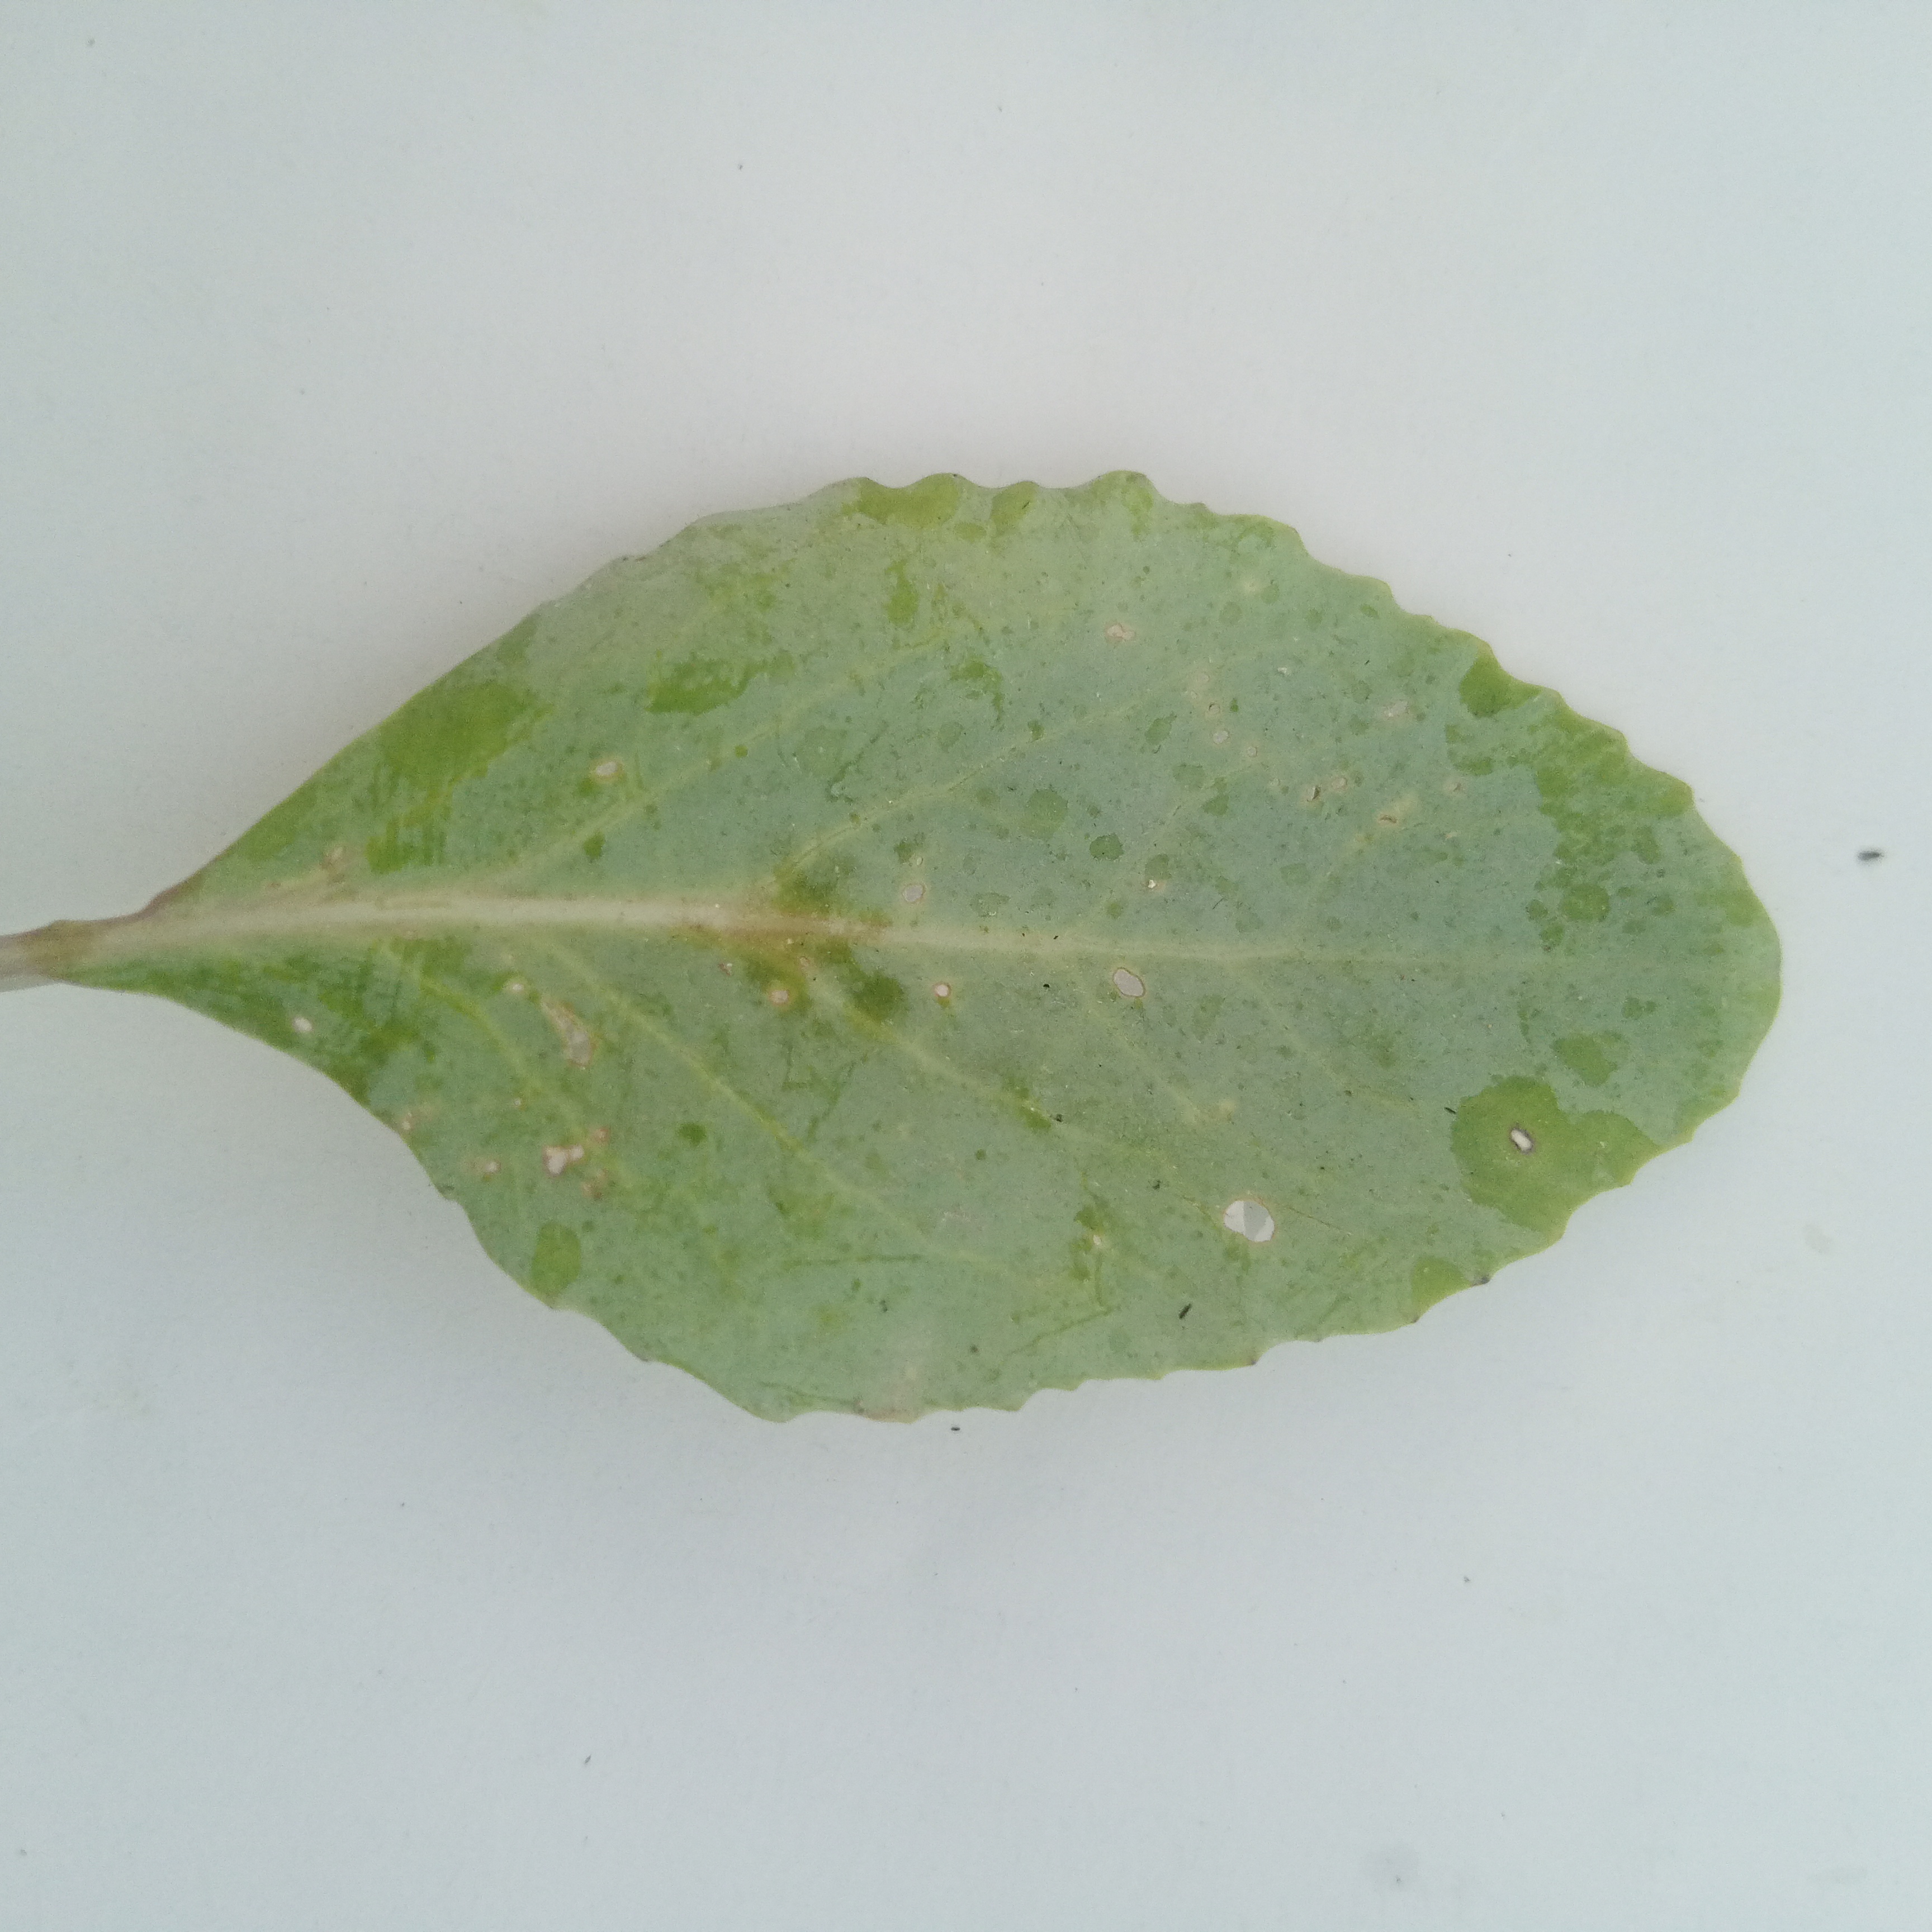
Label: Insect Hole